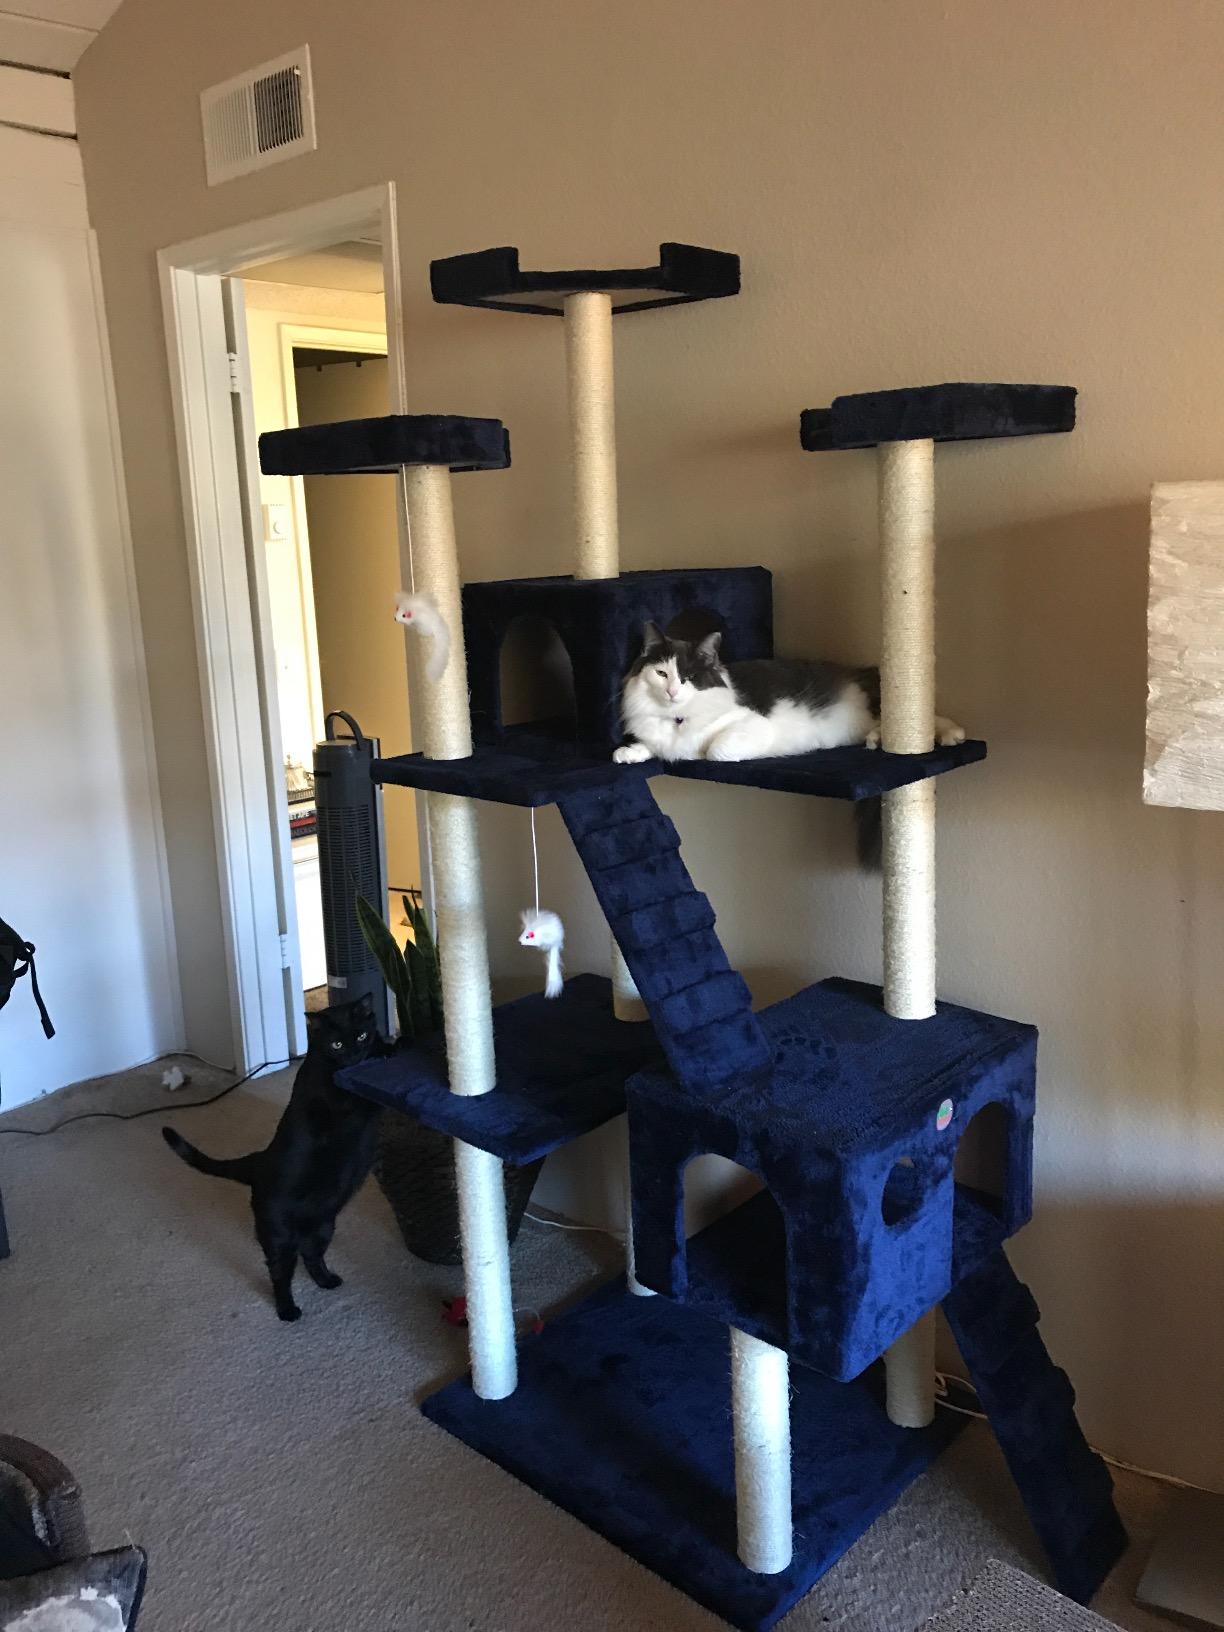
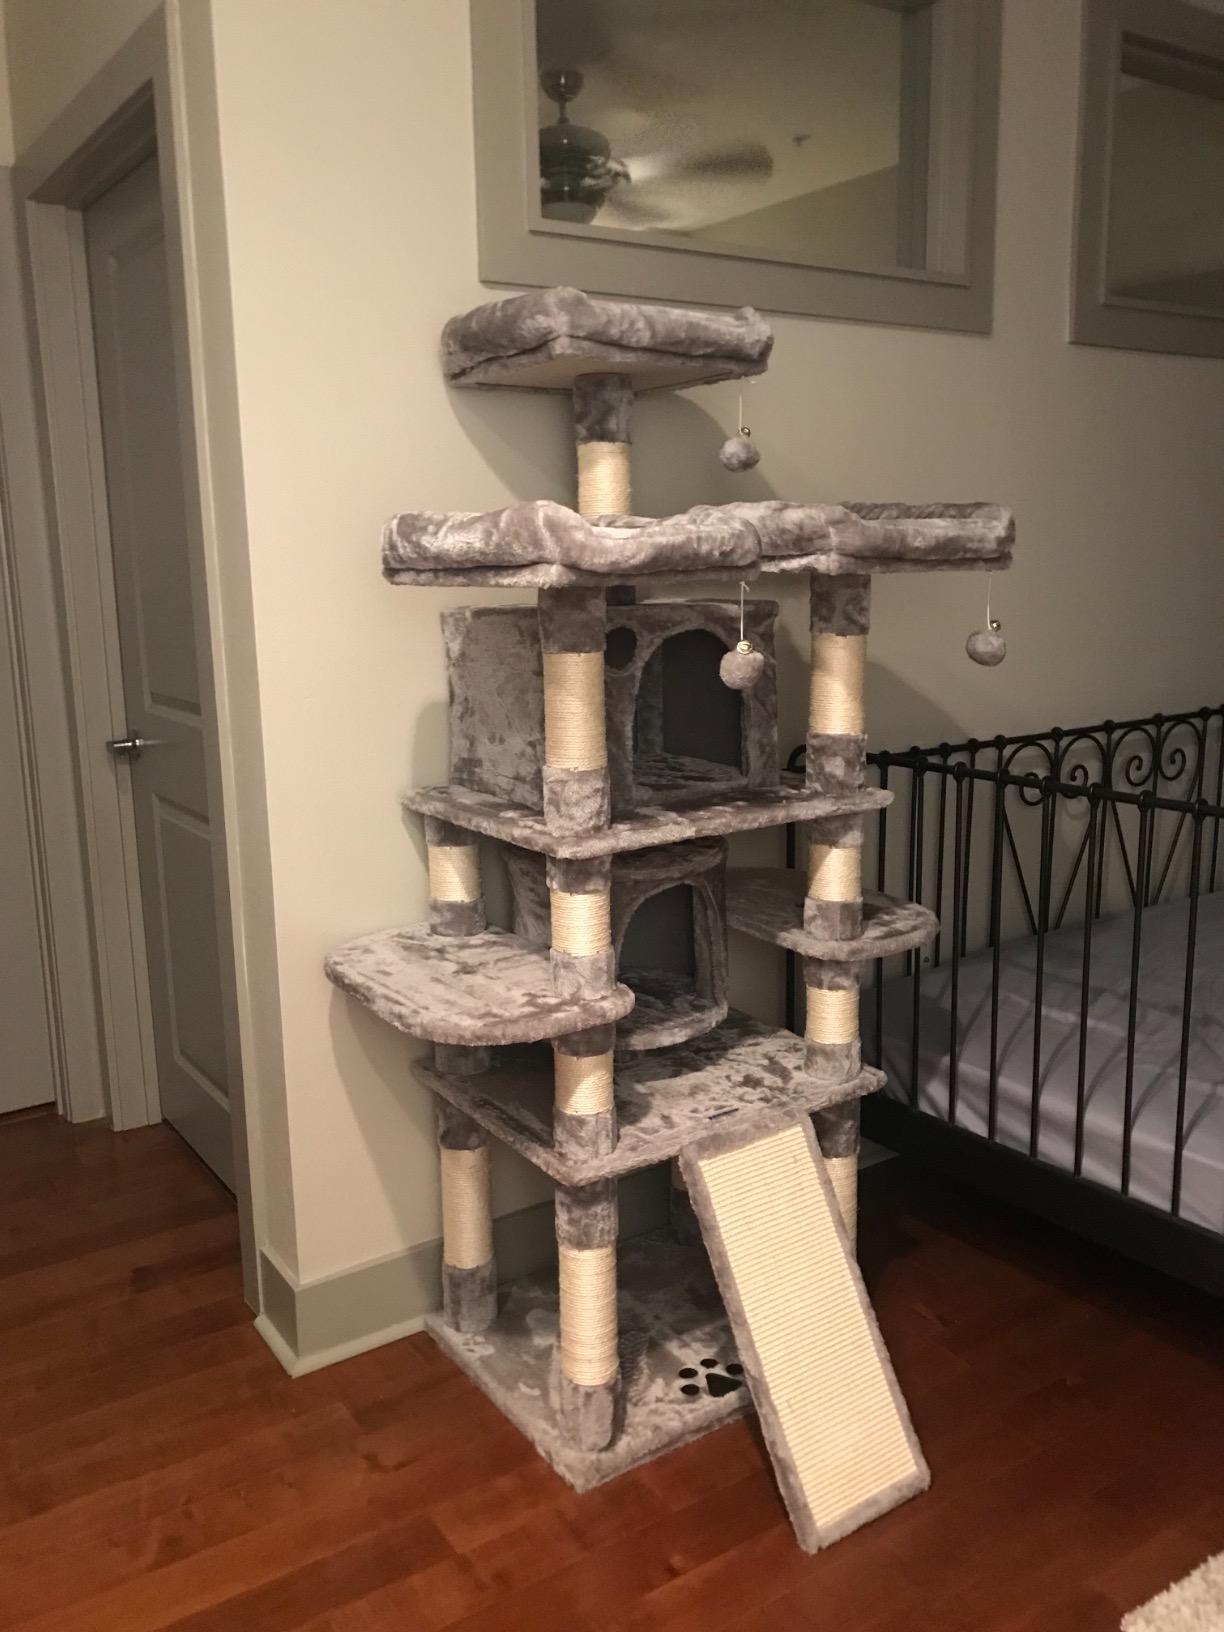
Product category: items_cat tree
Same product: no